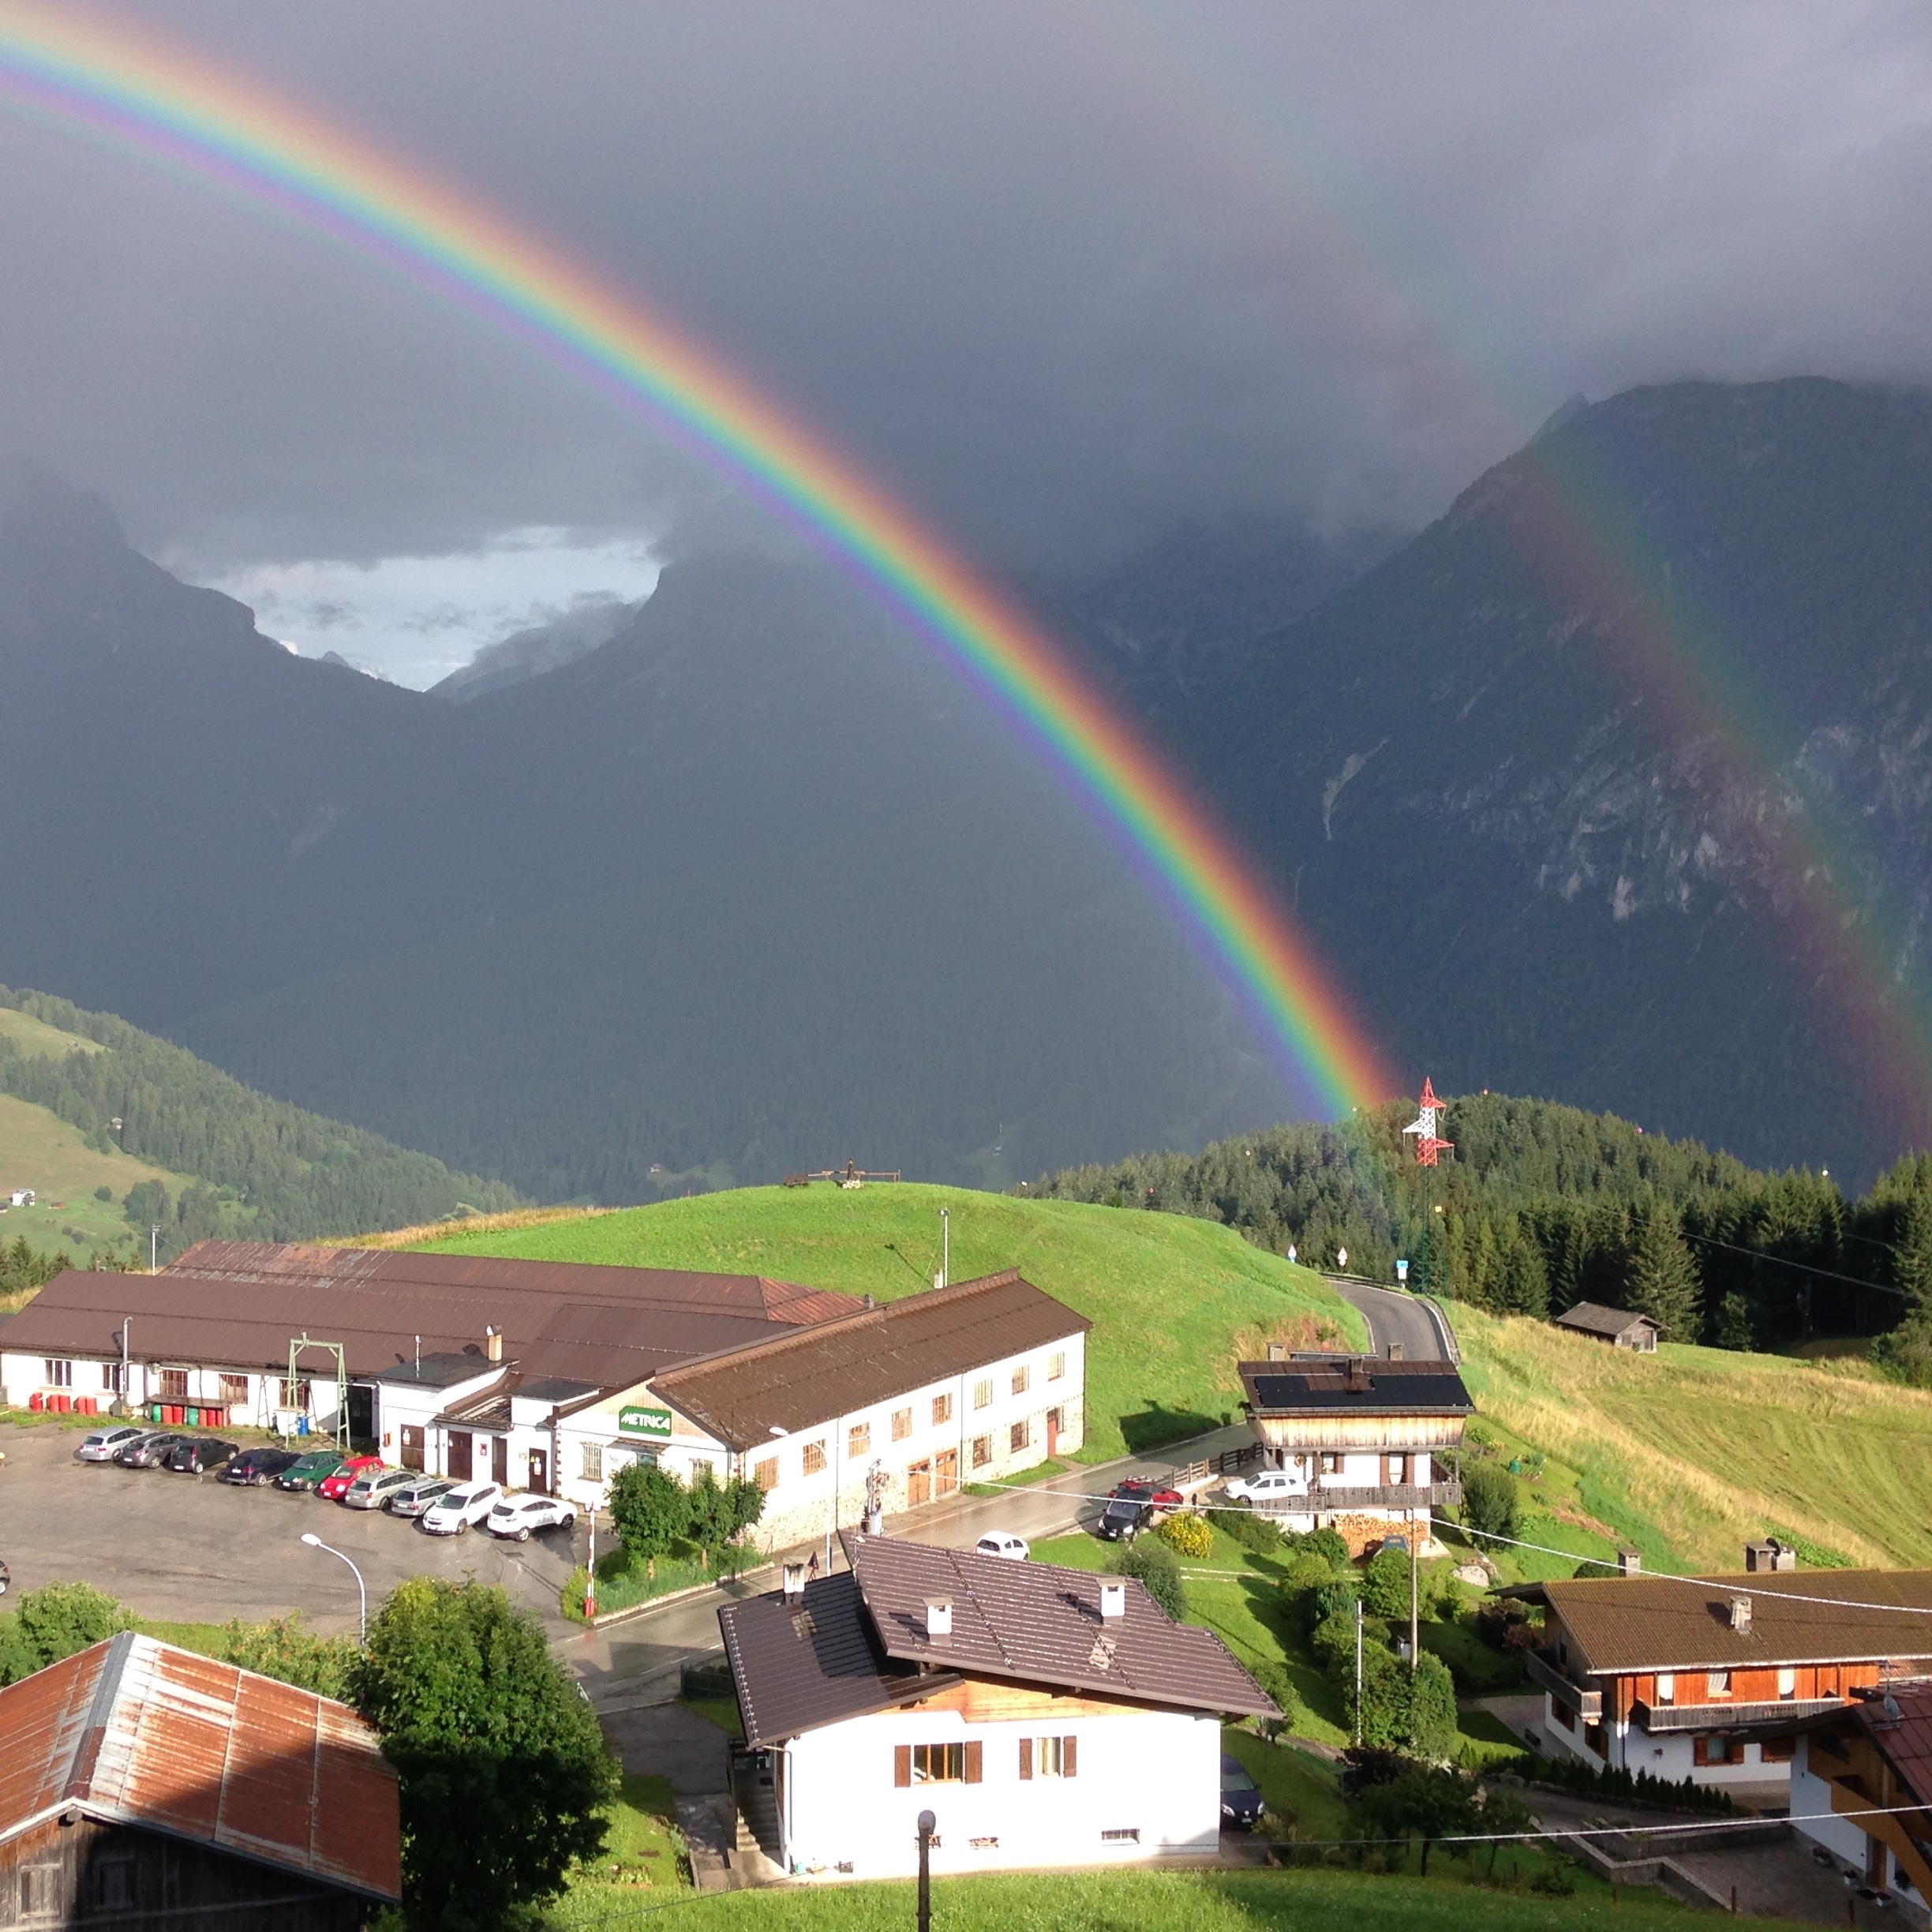
landscape, mountain, hill, mountain range, rainbow, meteorological phenomenon, atmosphere of earth, mountainous landforms